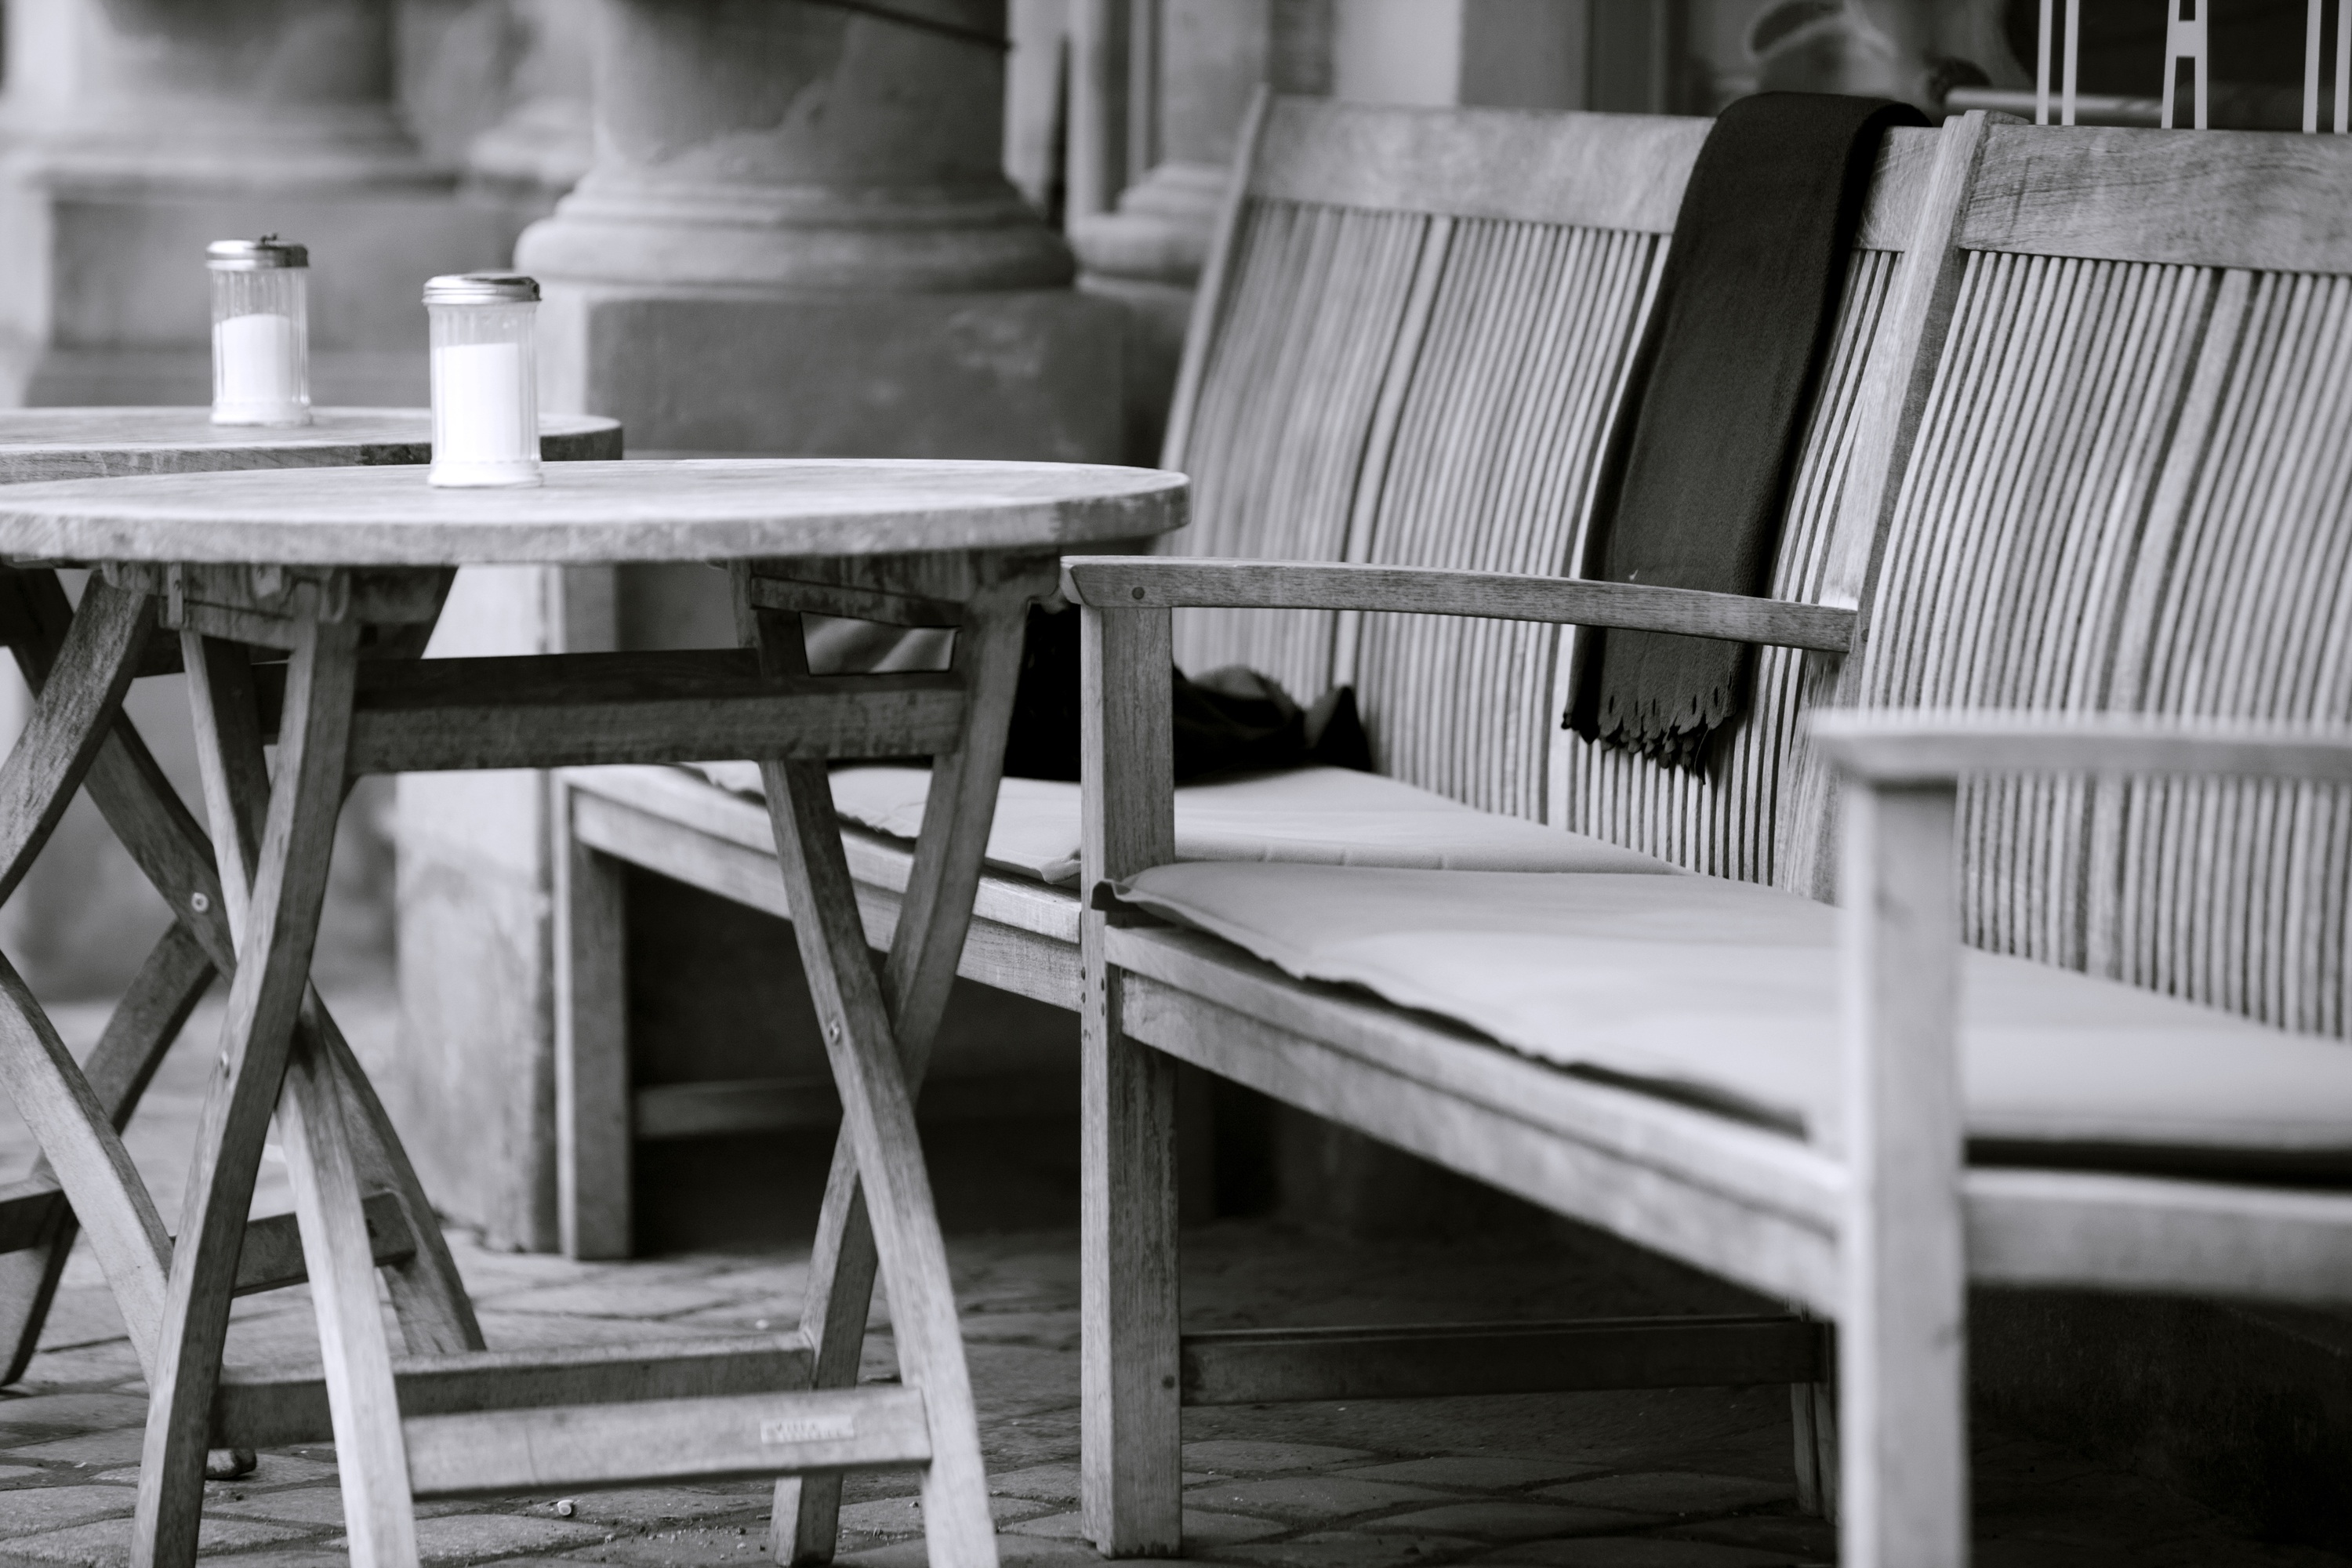
table, cafe, black and white, wood, white, chair, seat, rustic, black, furniture, room, monochrome, wooden table, relaxation, design, decorative, sw, break, shape, recovery, garden furniture, monochrome photography, seat combination